Valkyrie III

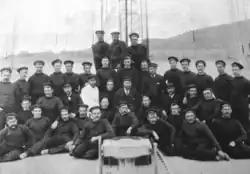
"Valkyrie III" crew, 1895

"Valkyrie III" was launched on 27 May 1895. After a few mixed test races (for which she was later criticized for lack of previous competition) she sailed to New York to prepare for the ninth America's Cup.